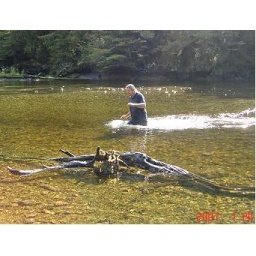
swim in mountain river